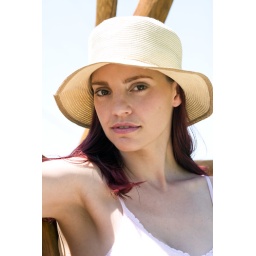
Beautiful woman with a summer hat sitting in the sun on a wooden swing.